Cromarty Firth

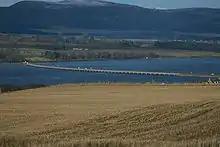
Cromarty Bridge taking A9 across the Firth east of Dingwall

At Nigg there is an important North Sea oil and renewable energy centre owned by Global Energy Group since 2011. The yard with a dry dock for repairing and fabricating oil platforms, was opened in 1972 as a joint venture between Brown & Root and construction company George Wimpey. The yard is presently known as Nigg Energy Park.